Kangxi Emperor

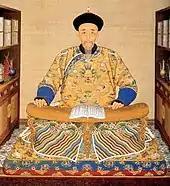
Portrait of the old Kangxi Emperor in court dress

The Kangxi Emperor was a great consolidator of the Qing dynasty. The transition from the Ming dynasty to the Qing was a cataclysm whose central event was the fall of the capital Beijing to the peasant rebels led by Li Zicheng, then to the Manchus in 1644, and the installation of the five-year-old Shunzhi Emperor on their throne. By 1661, when the Shunzhi Emperor died and was succeeded by the Kangxi Emperor, the Qing conquest of China proper was almost complete. Leading Manchus were already using Chinese institutions and mastering Confucian ideology, while maintaining Manchu culture among themselves. The Kangxi Emperor completed the conquest, suppressed all significant military threats and revived the central government system inherited from the Ming with important modifications.